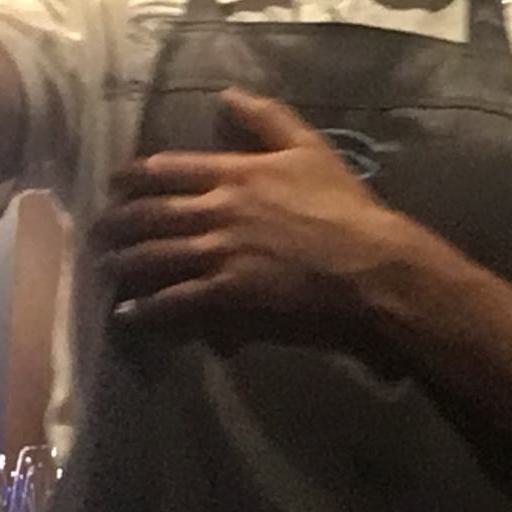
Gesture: no_gesture